Fort Pitt, Kent

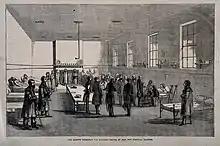
Queen Victoria visiting invalided soldiers at Fort Pitt Hospital, 1855.

Construction of a fort on the site began in 1805, in response to renewed fears of a French invasion. Named after Prime Minister William Pitt (who had died in 1806), Fort Pitt was planned as part of the defences overlooking the River Medway: Fort Clarence, Fort Amherst and the Great Lines were visible from Fort Pitt, the whole providing a defensive ring to protect Chatham Dockyard from landward attack. A further concern (with the potential of invasion in mind) was to guard the approaches to Rochester Bridge, which was a key river crossing on the most direct route from the south-east coast to London.